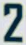
Number: 2